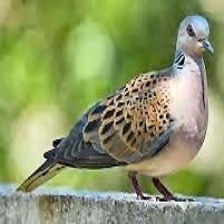
Species: EUROPEAN TURTLE DOVE
Scientific name: STREPTOPELIA TURTUR